Kinetic logic

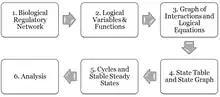
A. Steps of Application of Kinetic Logic

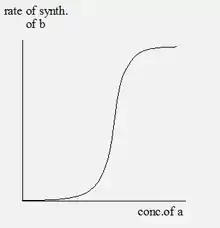
B. Sigmoid Curve

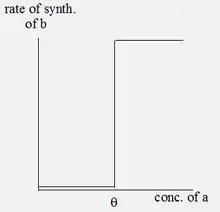
C. Step function

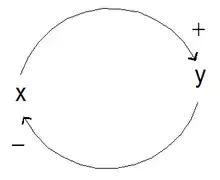
D. Naive Kinetic Logic

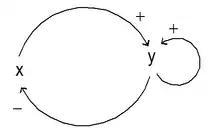
E. Generalized Kinetic Logic

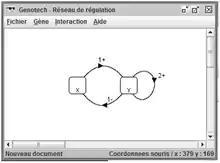
F. Example of Generalized Kinetic Logic in Software

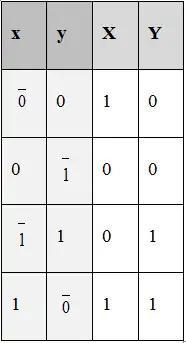
G. State Table for D

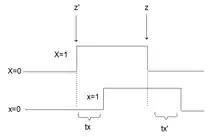
H. Time Delays

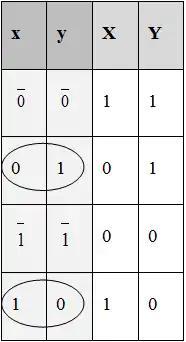
J. Statetable 2

In a directed graph G = (V, A), we note G− (v) and G+ (v) the set of predecessors and successors of a node v ∈ V respectively.